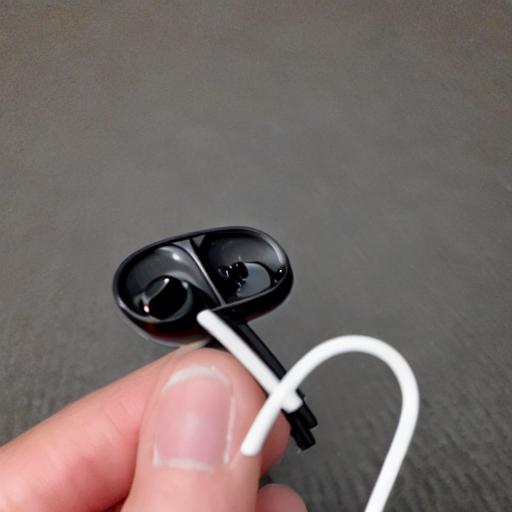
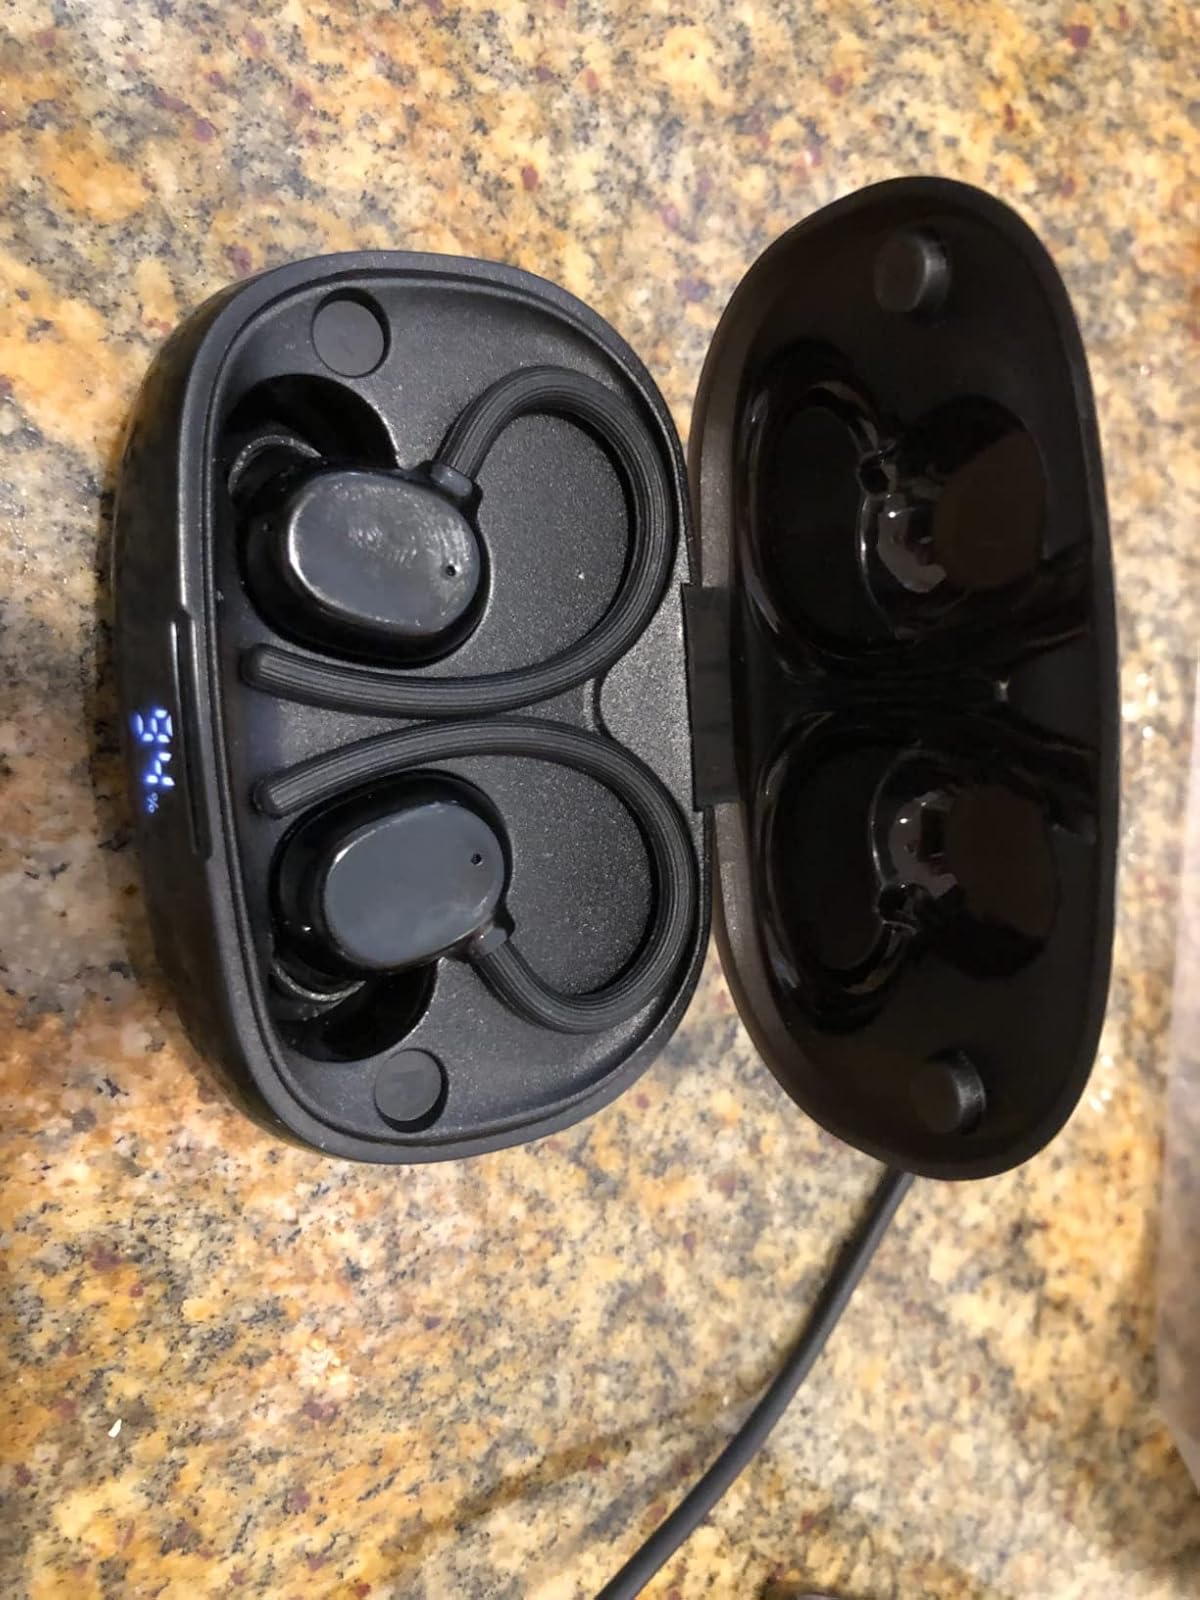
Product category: earbuds
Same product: no